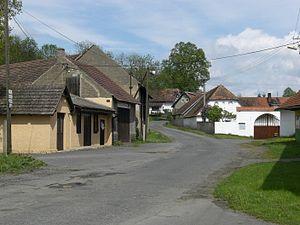
Myslín est une commune du district de Písek, dans la région de Bohême-du-Sud, en République tchèque. Sa population s'élevait à 94 habitants en 2020.